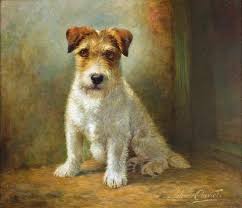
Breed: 226-n000057-wire_haired_fox_terrier